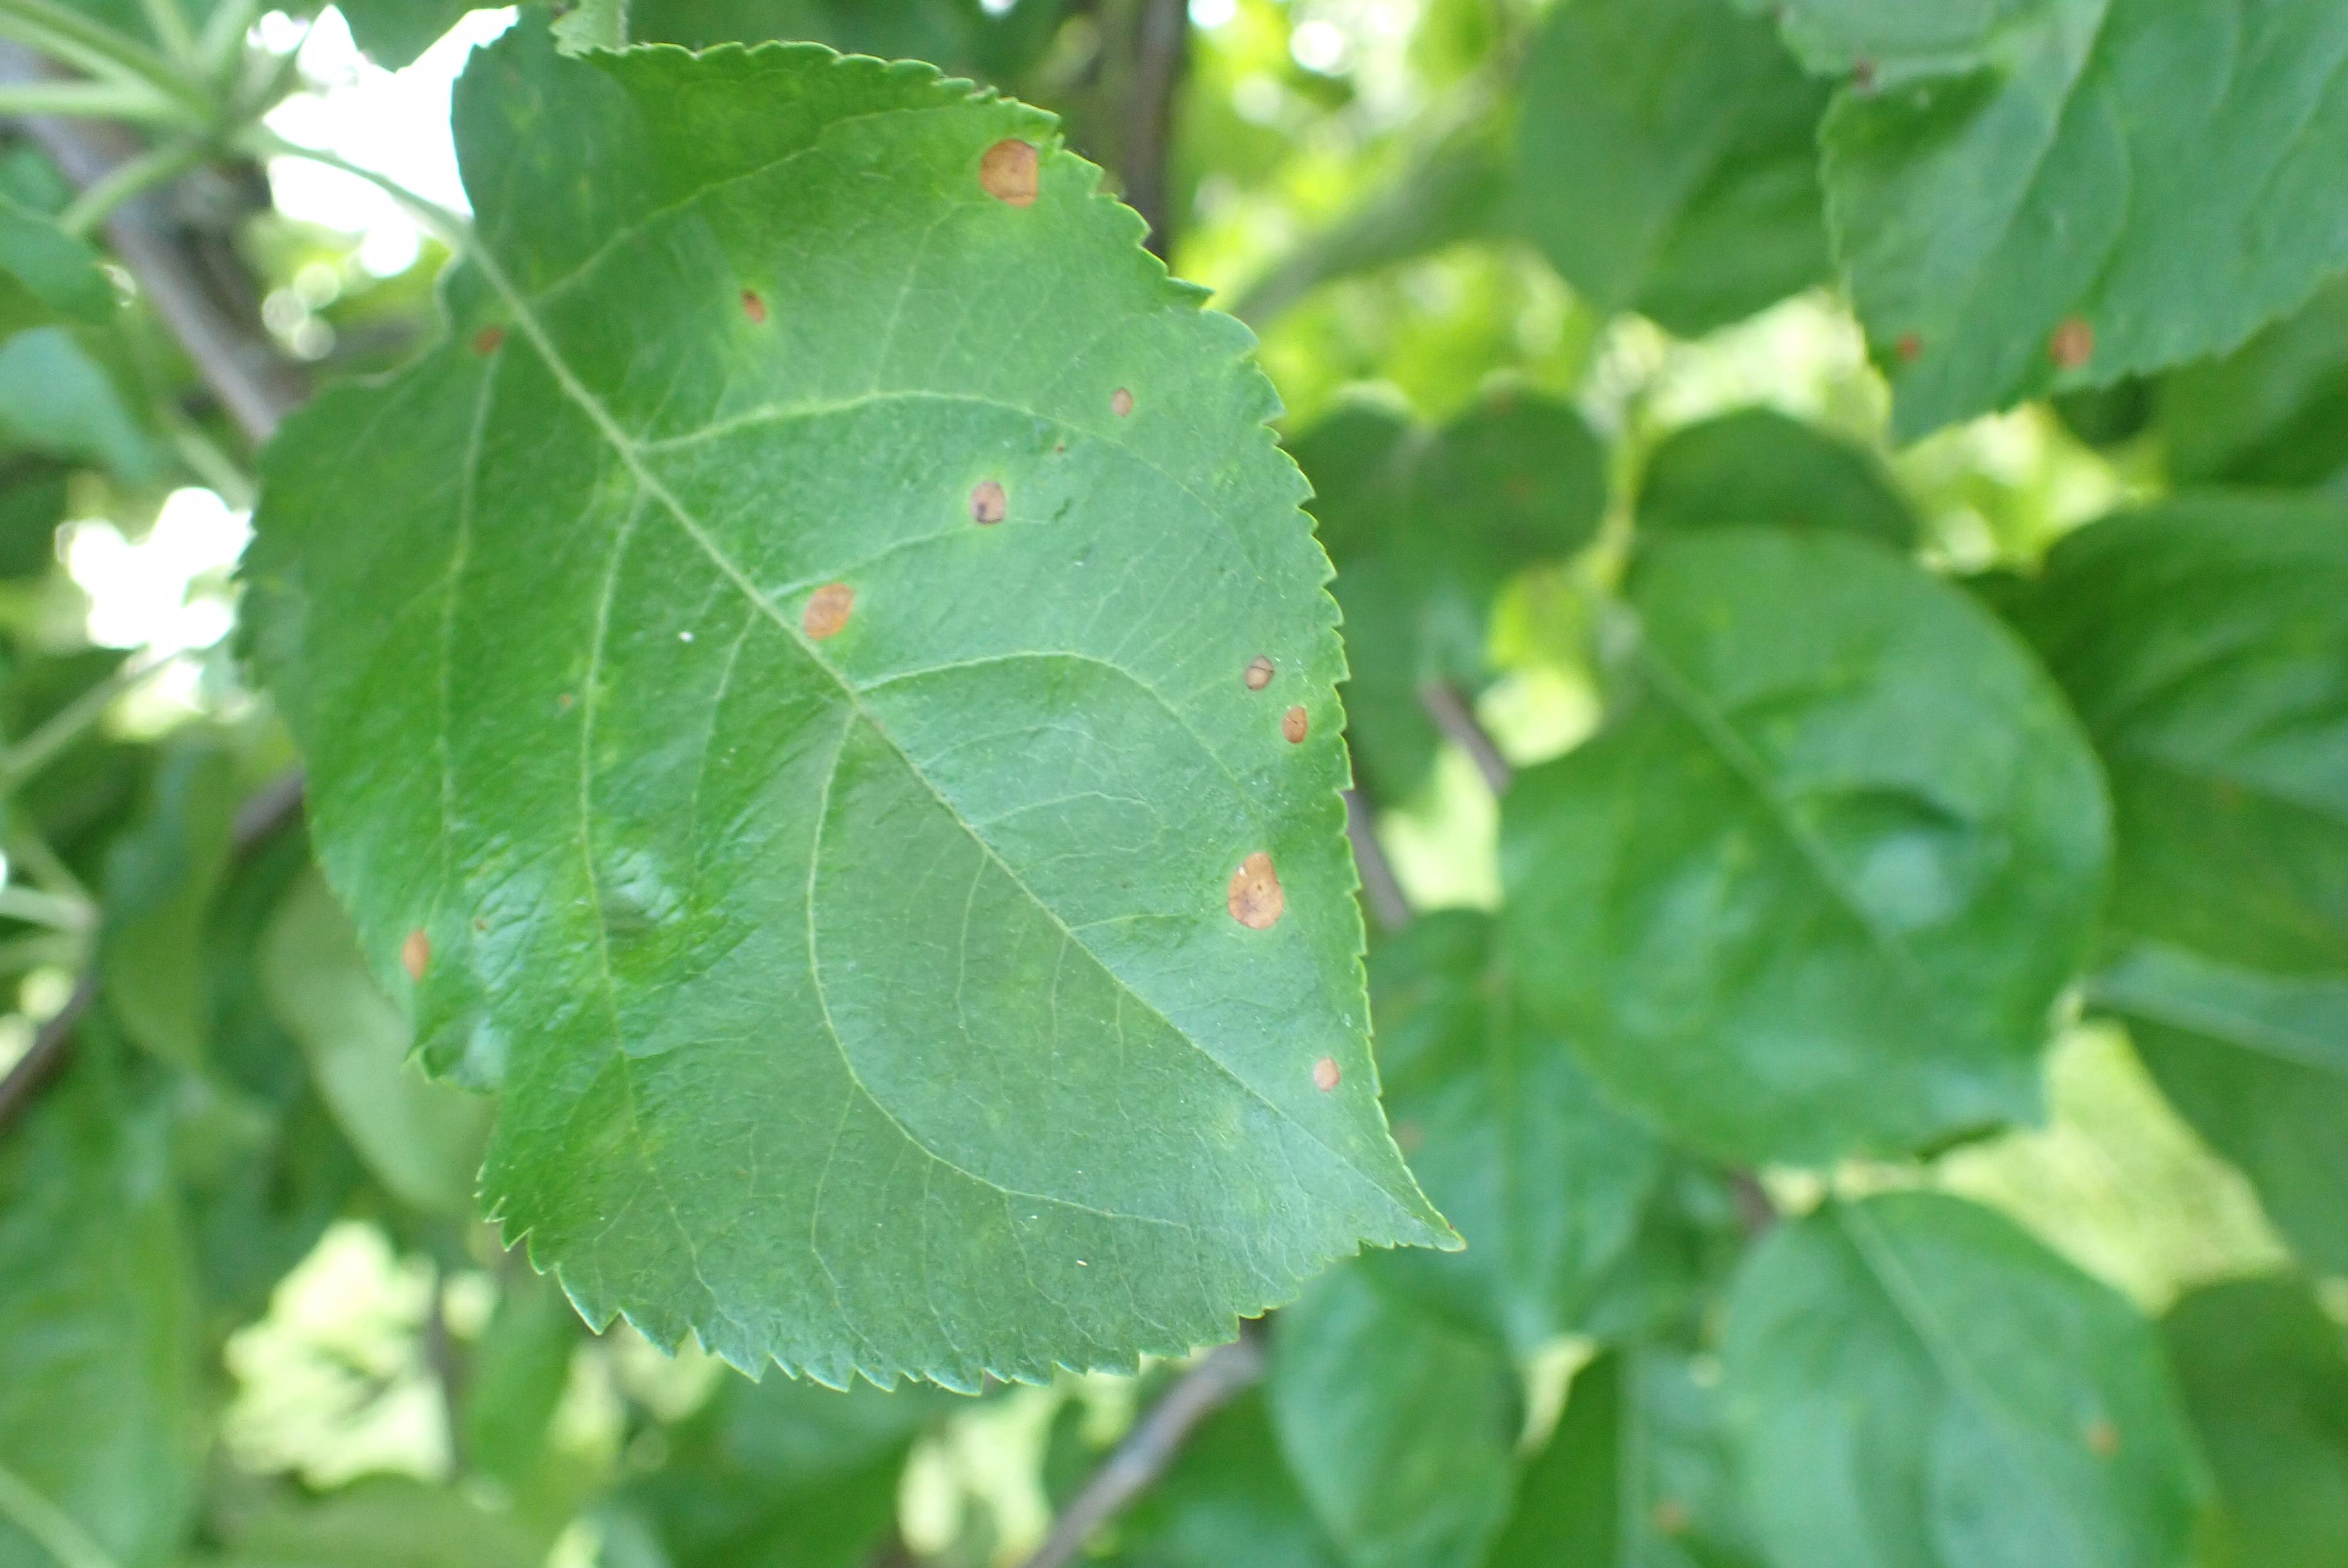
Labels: frog_eye_leaf_spot